Sambha gompa

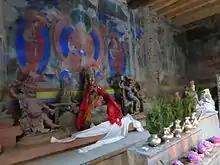
Sambha Gompa_internal view of shrine showing new rooftimbers

Shrine imagery was removed whilst the roof was replaced. A number of items remain with individual villagers until the work is completed.